157th Rifle Division

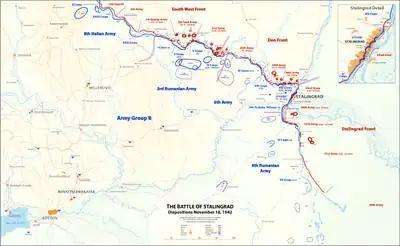
Preparations for Operation Uranus. Note position of 157th Division southwest of Stalingrad.

From February 27 to April 11 Crimean Front launched a series of efforts to break out west of Parpach toward Sevastopol but these had little result beyond heavy Soviet casualties. 51st Army on the northern part of the line did most of this fighting with 44th Army offering diversionary support; as one further result the bulk of the Front's forces ended up massed on this northern flank. At the start of May 44th Army had the 157th, 63rd Mountain, 404th, 276th, and 396th Rifle Divisions under command.